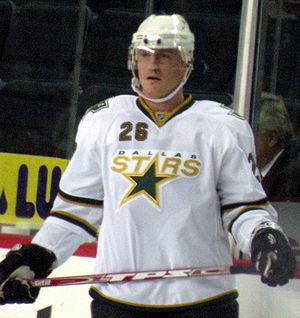
Jere Lehtinen est un joueur professionnel de hockey sur glace. Actuellement, Lehtinen est le seul joueur finlandais à avoir remporté à la fois une médaille d'or au championnat du monde et la Coupe Stanley.